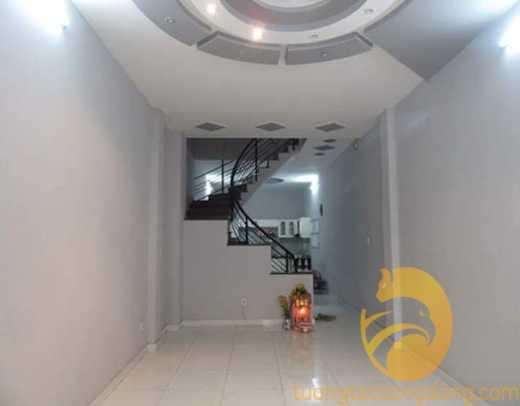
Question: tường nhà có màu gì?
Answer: tường nhà có màu trắng